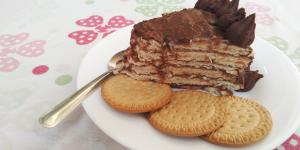
torta fria de galleta maria casera